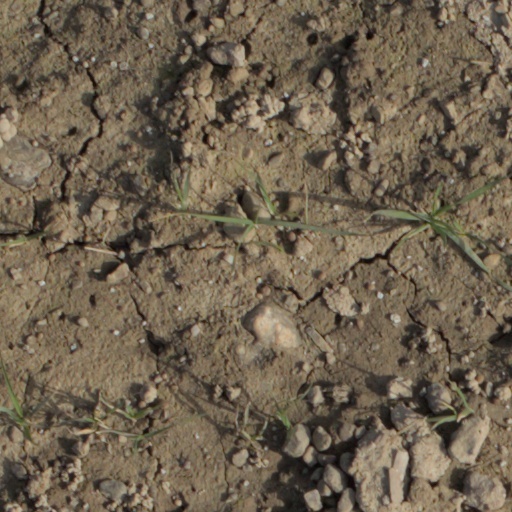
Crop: wheat